Describe the emotion expressed in this image:  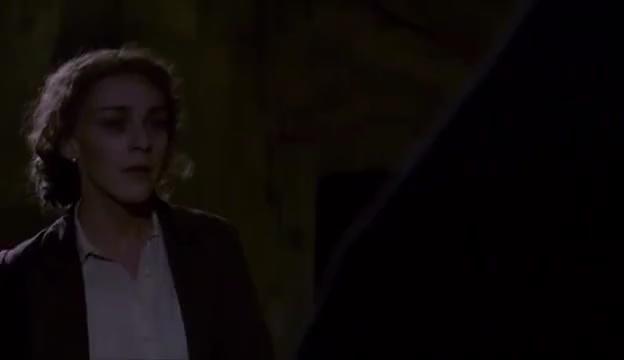
This person displays Suffering, valence and arousal with low intensity.